Heinrich von Lützow

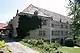
Strelzhof Castle

In addition to his diplomatic activities, Count Heinrich von Lützow was a life member of the House of Lords of the Austrian Imperial Council from 27 December 1909, and conscientiously fulfilled this role until the fall of the Habsburg monarchy in November 1918. He also held the socially influential position of President of the Vienna Jockey Club. However, he was forced to sell his country estate, Strelzhof Castle near the Schneeberg, to Credit Foncier Auxiliaire AG in Zurich in 1920.